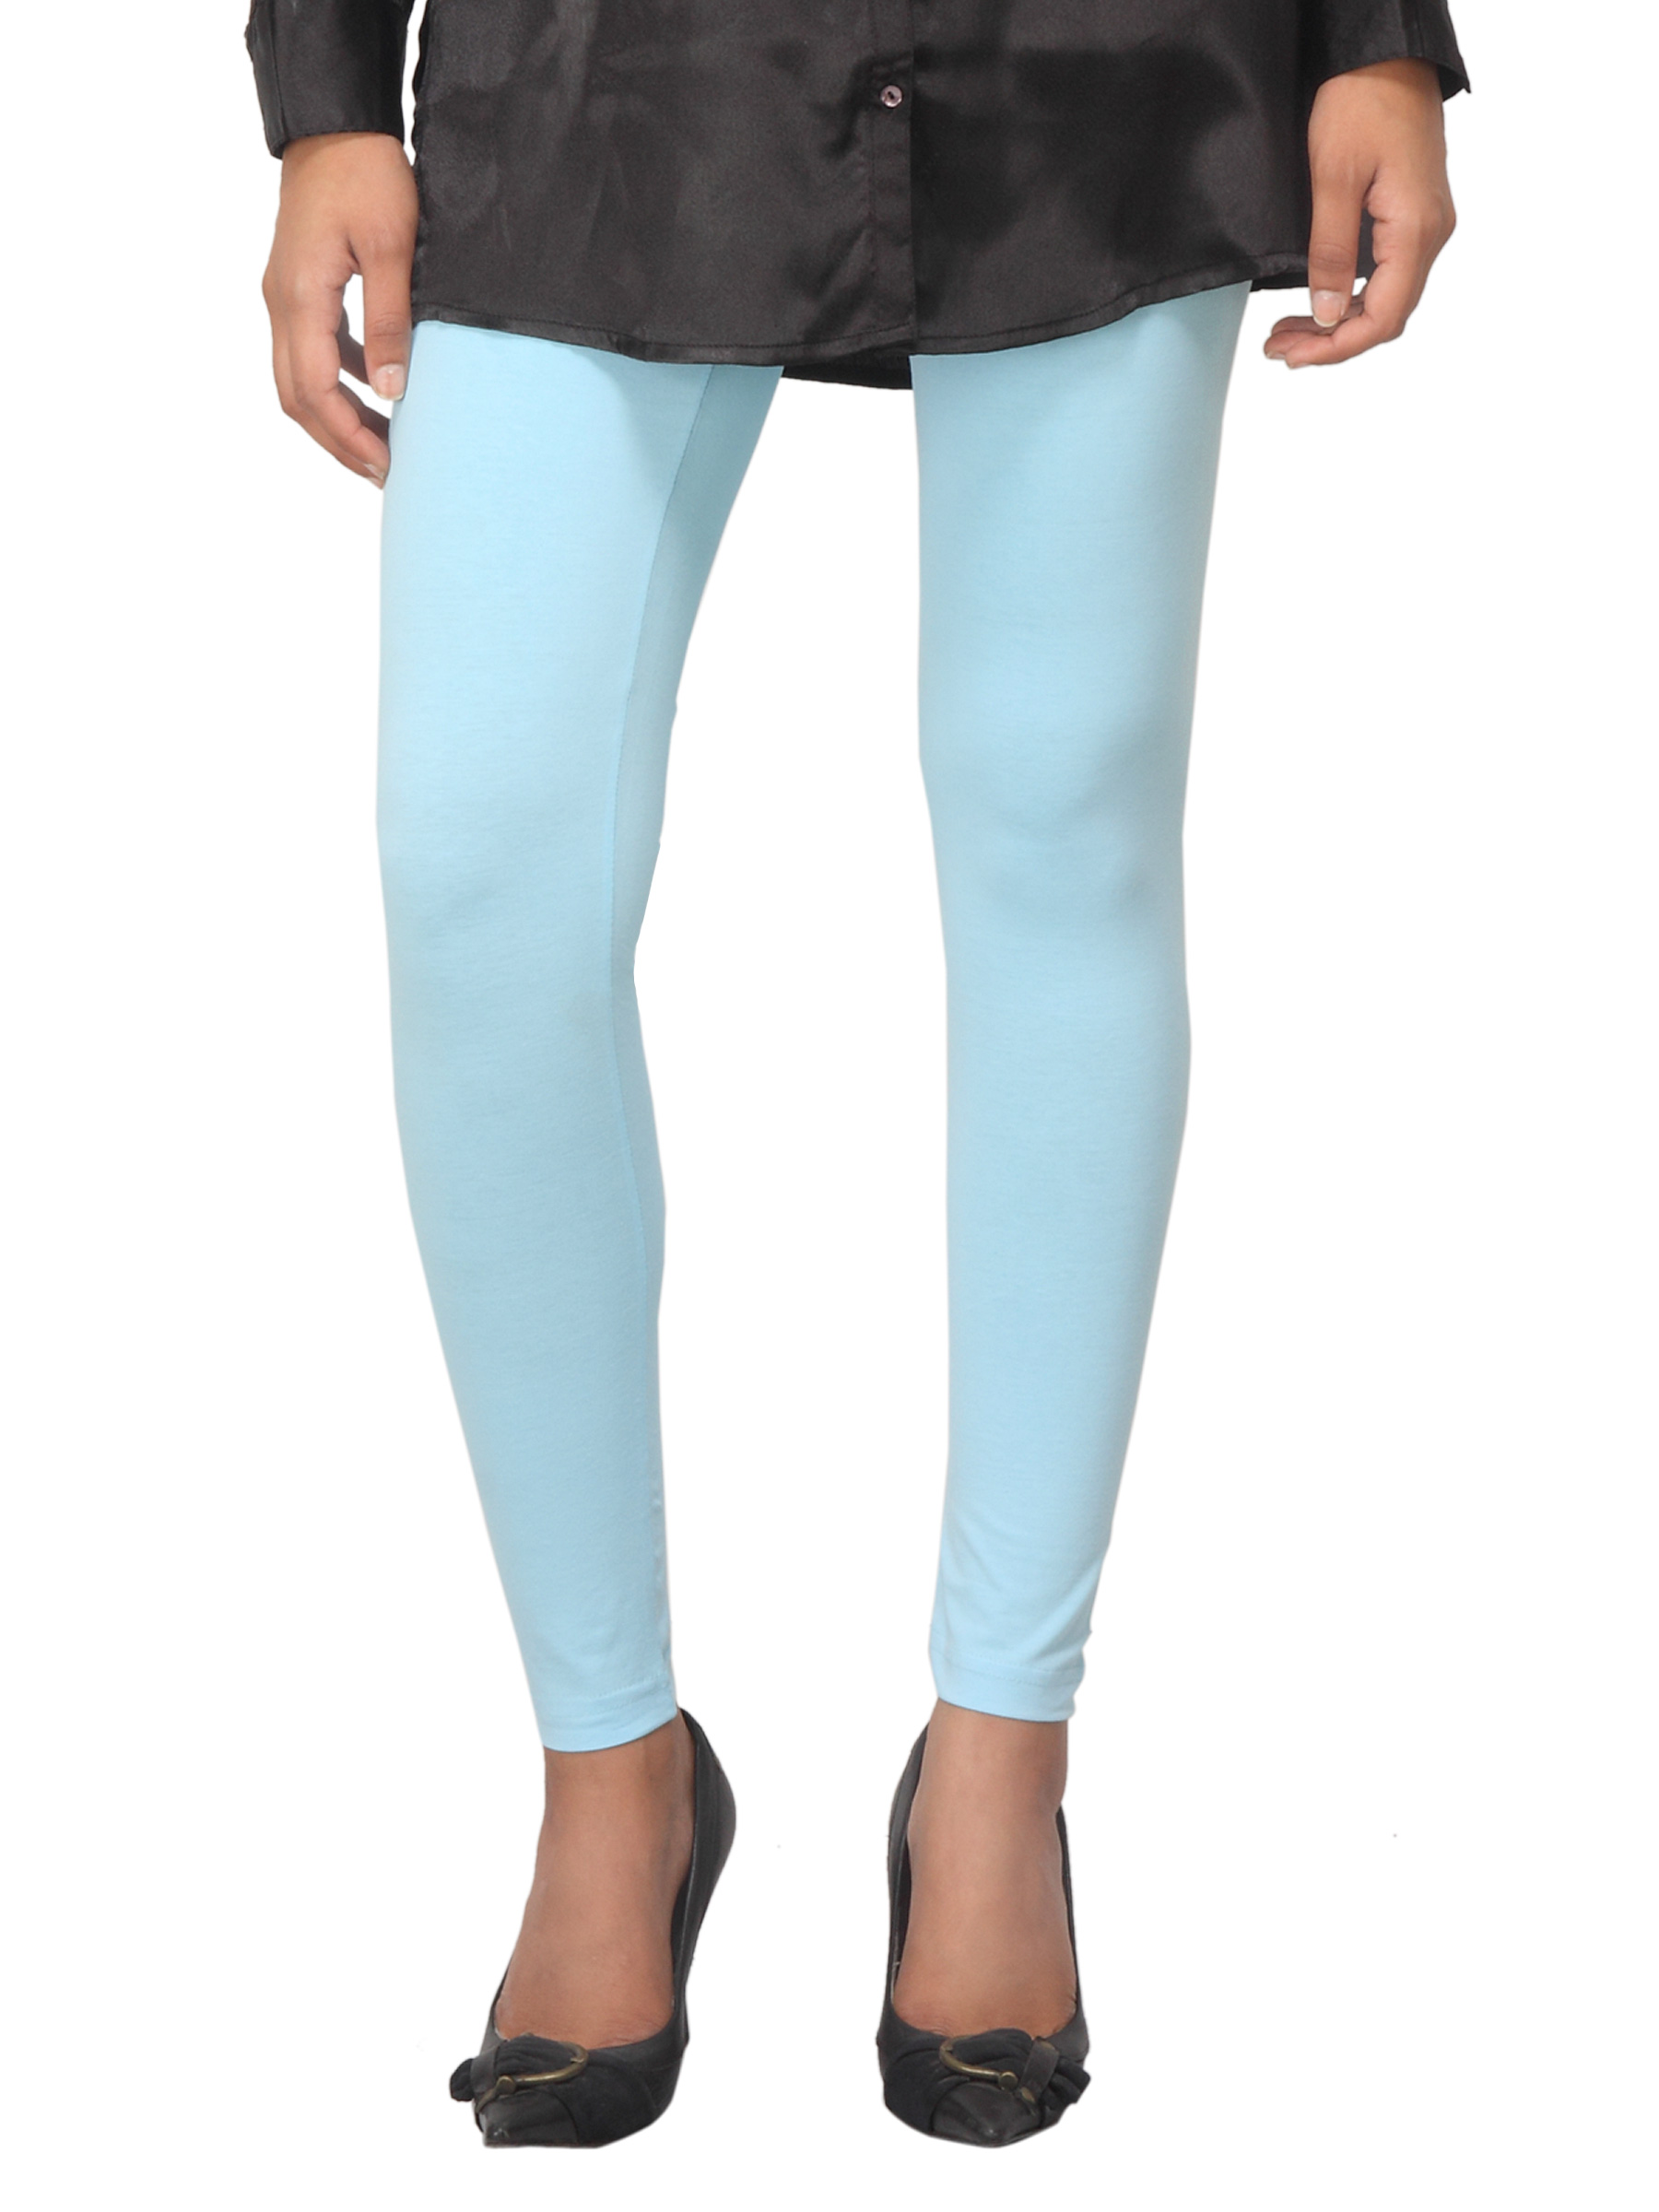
Femella Women Blue Leggings
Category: Apparel / Bottomwear / Leggings
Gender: Women
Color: Blue
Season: Summer 2012
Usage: Casual